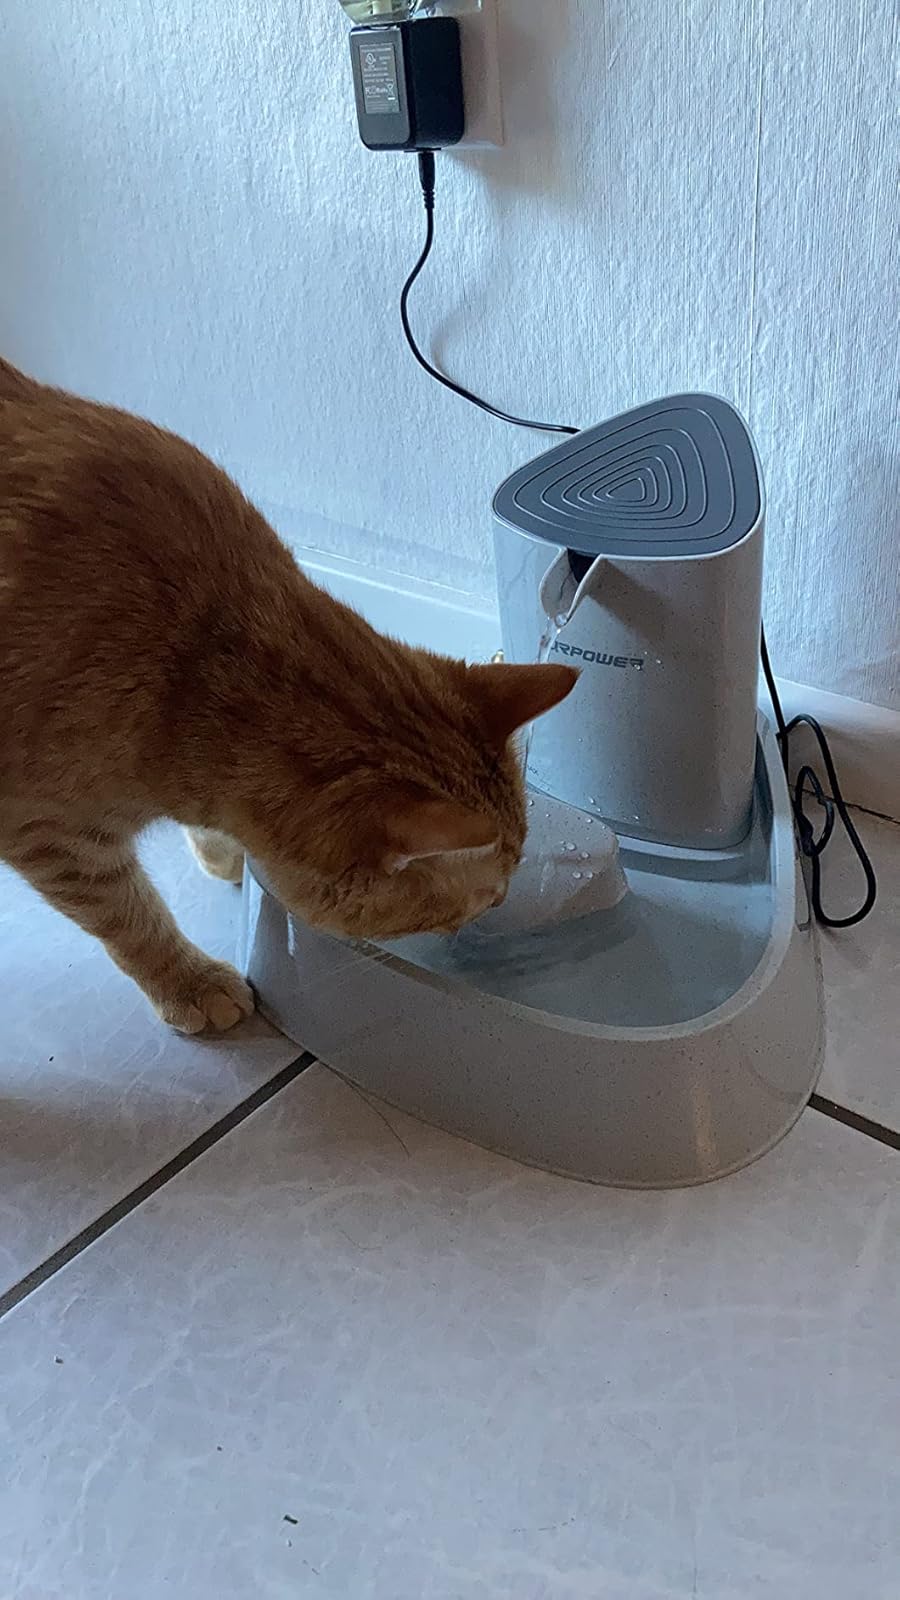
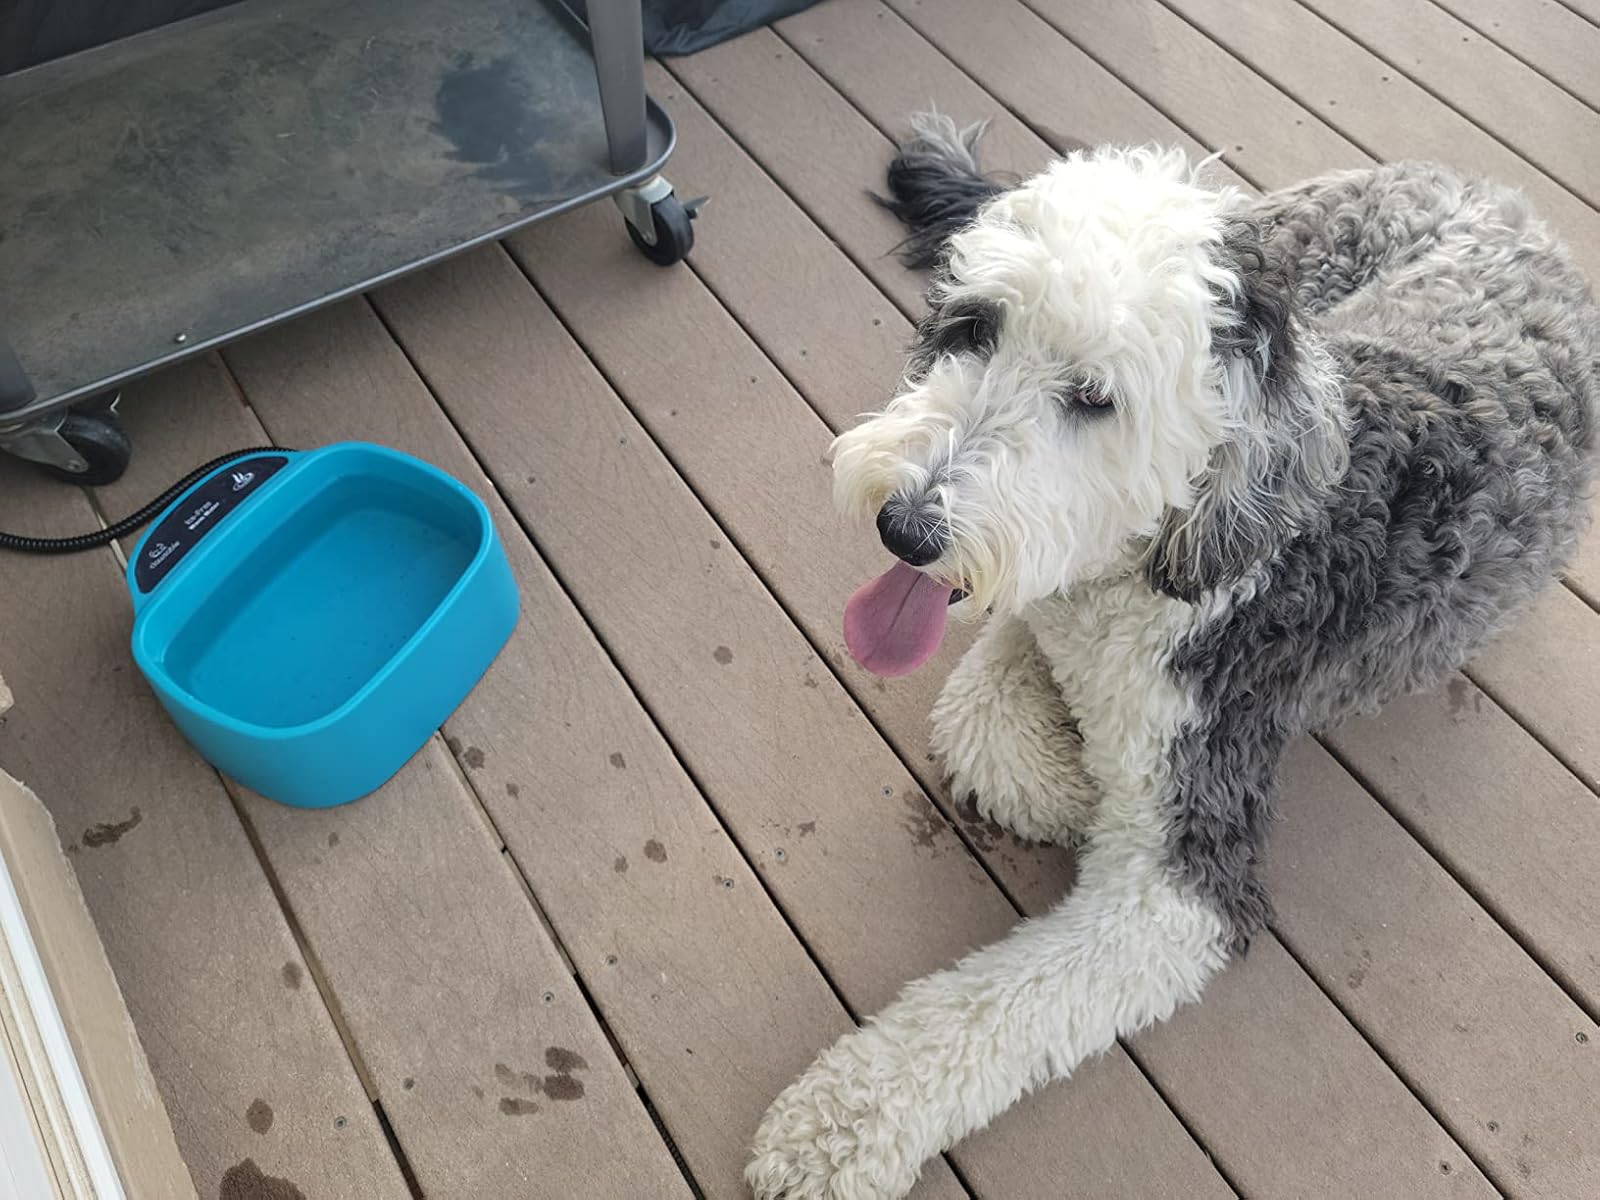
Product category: items_bowl
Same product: no